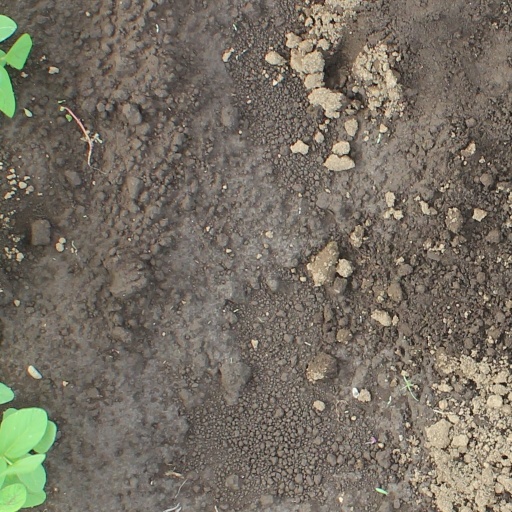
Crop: soybean